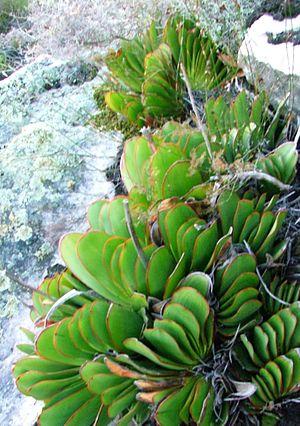
Kumara haemanthifolia, anciennement Aloe haemanthifolia, est une espèce rare de plantes succulentes, originaire de hauts sommets montagneux du biome du Fynbos du Cap-Occidental, Afrique du Sud.
Aloe est un genre de plantes succulentes, les aloès, originaires d'Afrique, de Madagascar et les Iles Mascareines, de la péninsule arabique et Socotra.